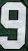
Number: 9